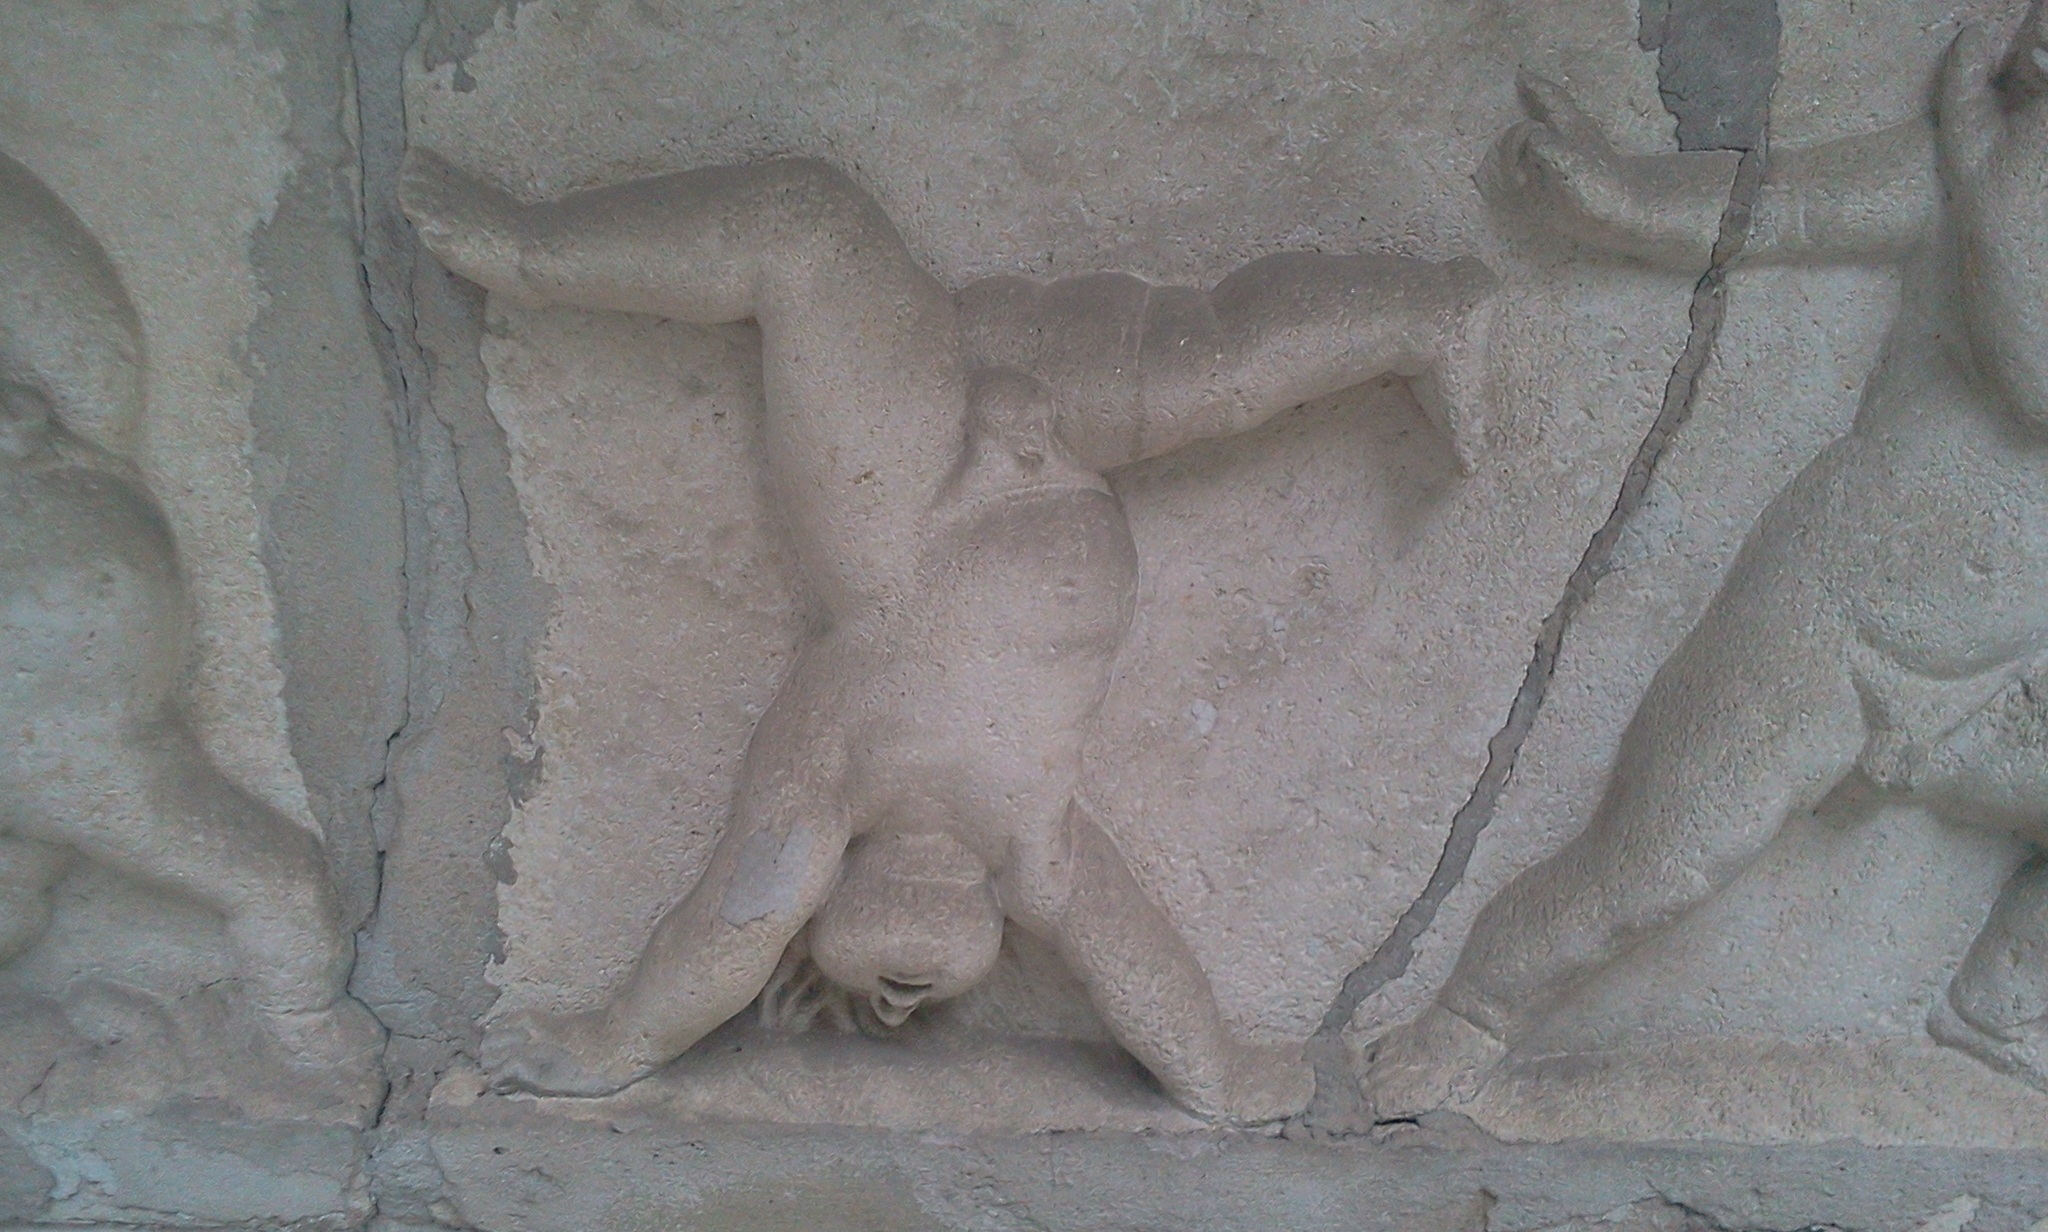
sand, rock, monument, formation, statue, material, sculpture, art, temple, carving, relief, plaster, stone carving, particular, ancient history, funny pictures